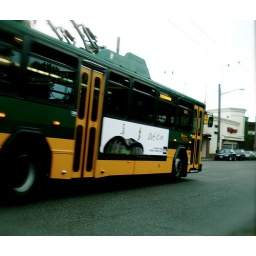
the street sign reflected in the window is perfectly in focus05.18.07, capitol hillshot with the sony digital.